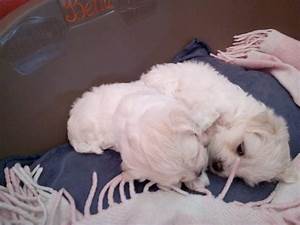
Label: cane